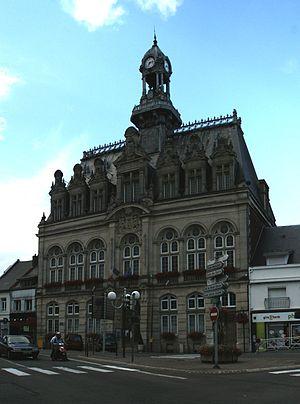
Hôtel de ville de Bohain-en-Vermandois, commune de l'Aisne, inauguré en 1884
L'hôtel de ville de Bohain-en-Vermandois est situé à Bohain-en-Vermandois, dans le département de l'Aisne en France à une trentaine de kilomètres au nord de Saint-Quentin.
Cet article recense les monuments historiques du nord de l'Aisne, en France.
Bohain-en-Vermandois est un bureau centralisateur de canton du département de l'Aisne, dans l'arrondissement de Saint-Quentin, en région Hauts-de-France.